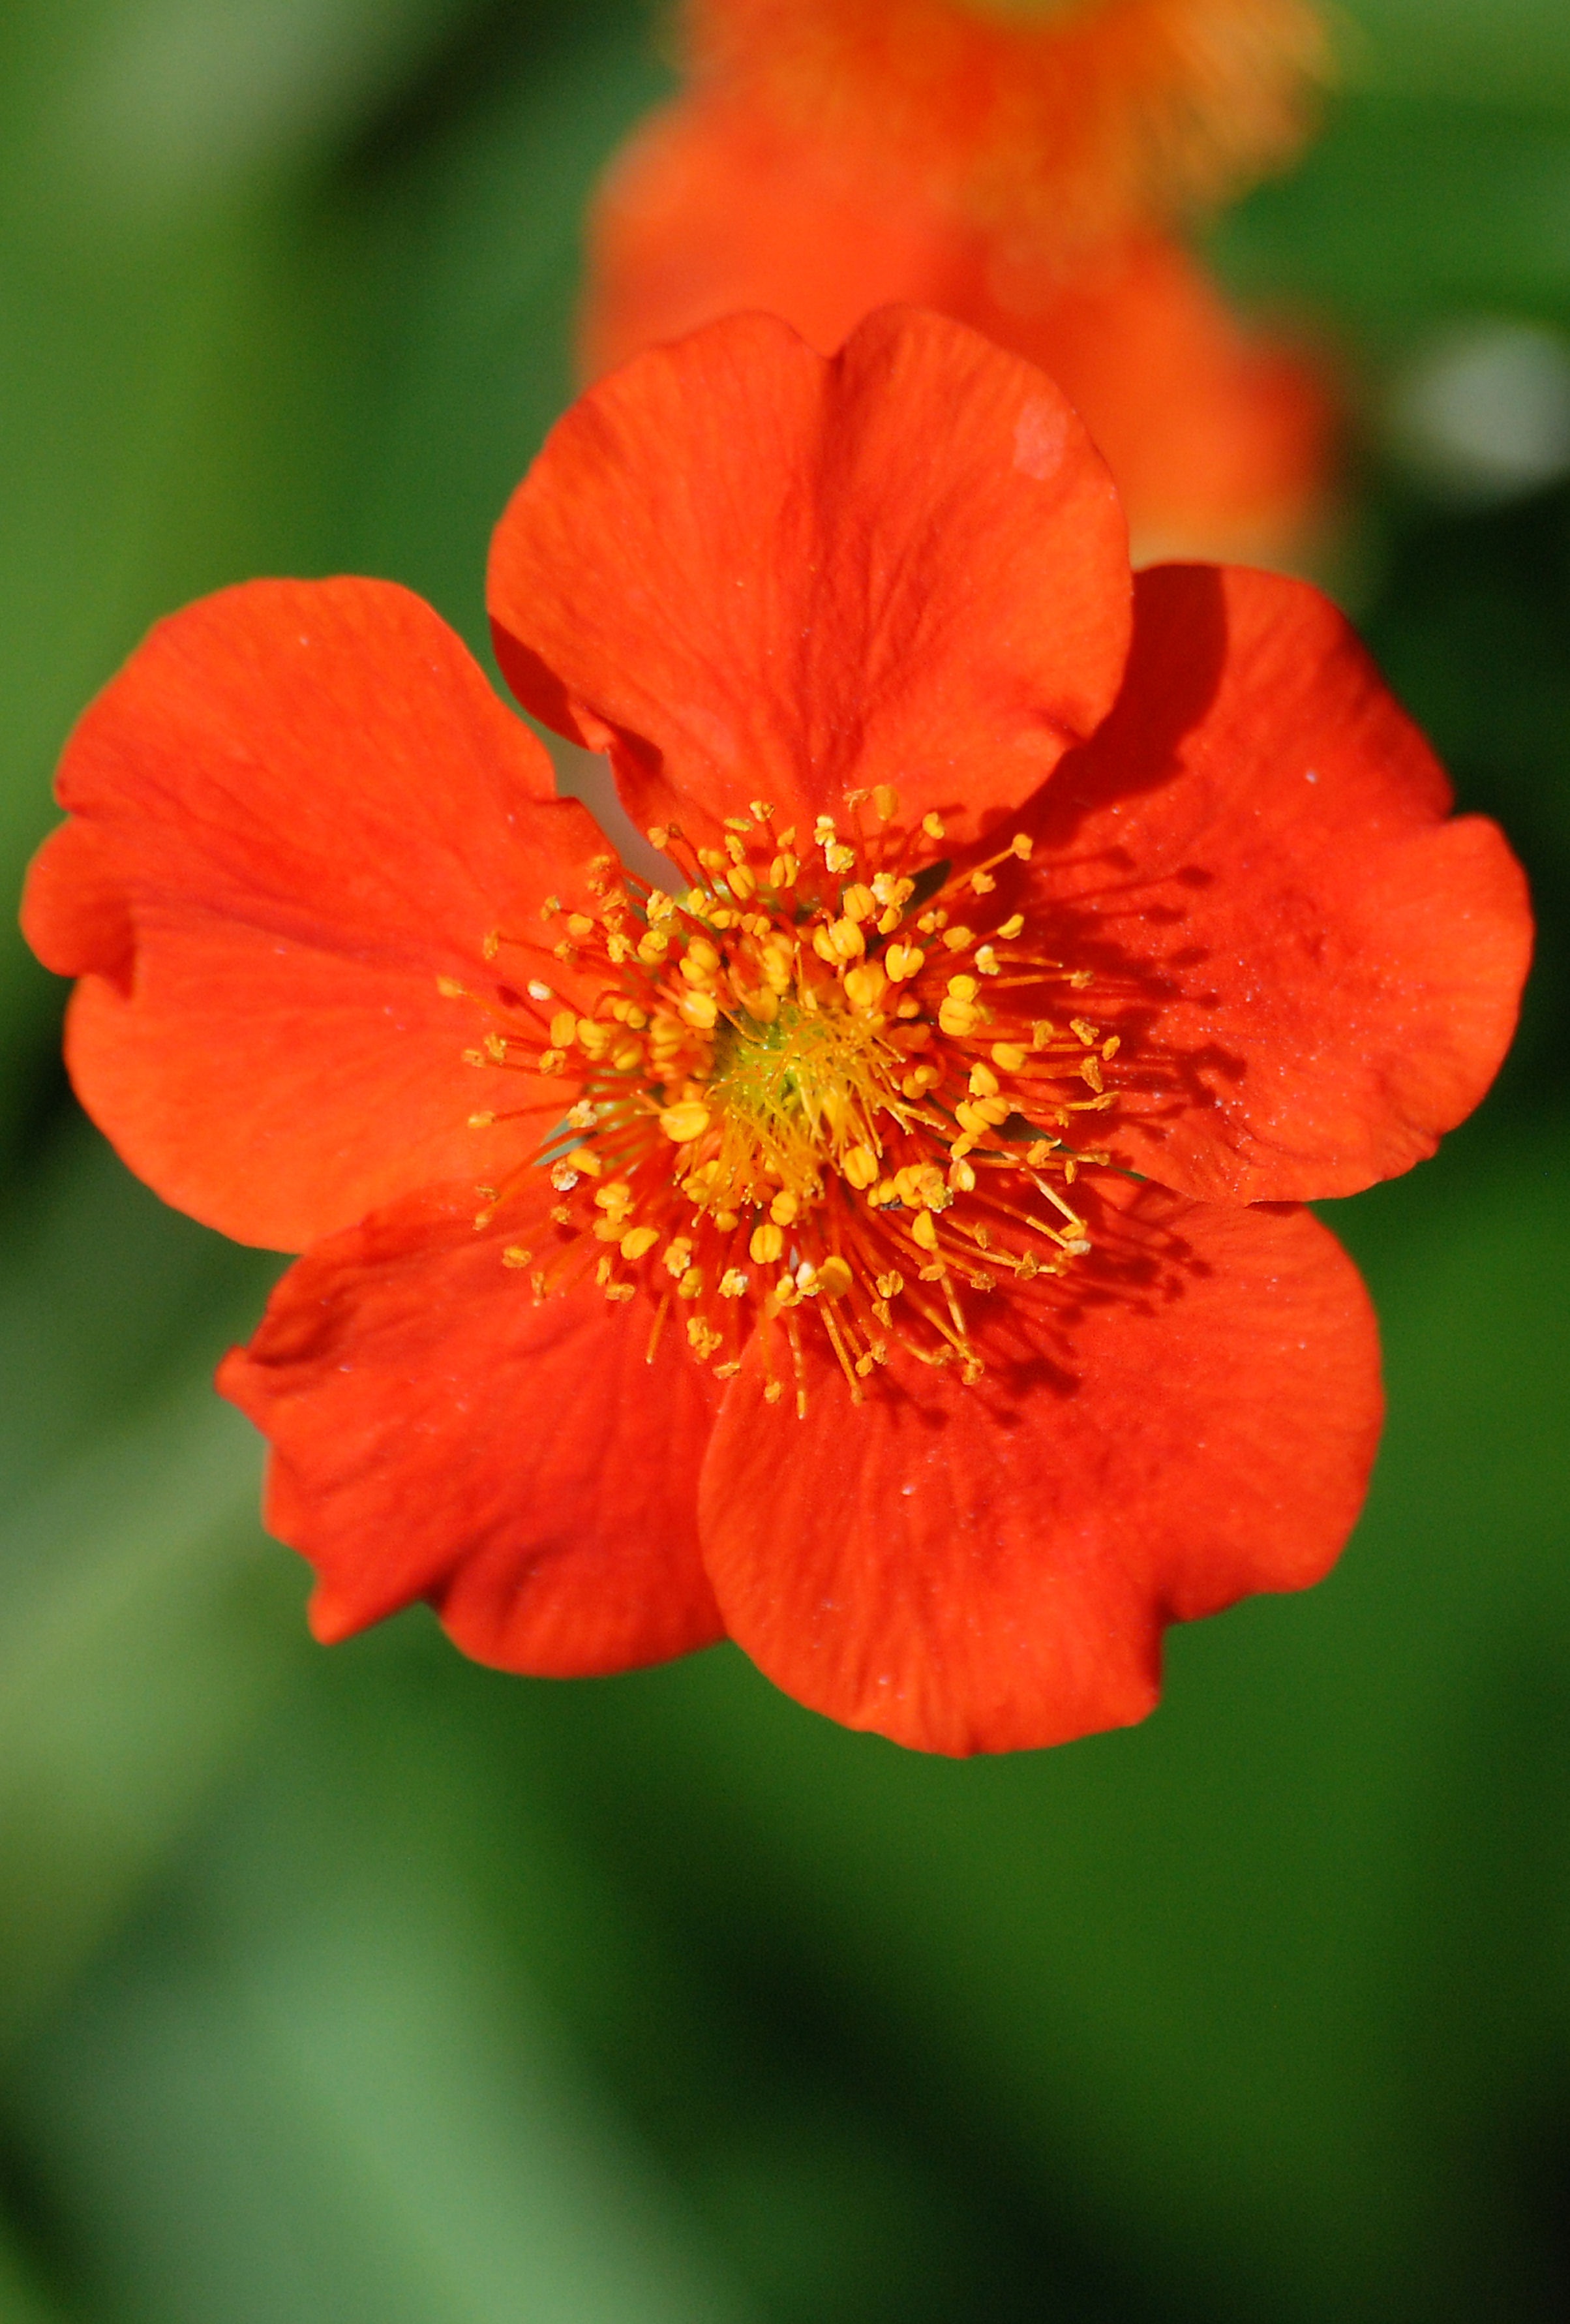
nature, blossom, plant, leaf, flower, petal, spring, red, botany, yellow, flora, wildflower, close up, japanese, japonica, macro photography, quince, flowering plant, annual plant, plant stem, land plant